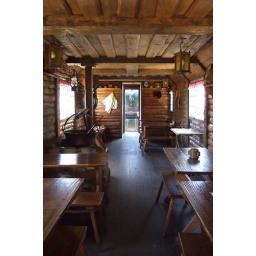
Another one of the very different railroad cars of the nostalgic train at the city festival in Heerbrugg, Switzerland. May 19, 2007.